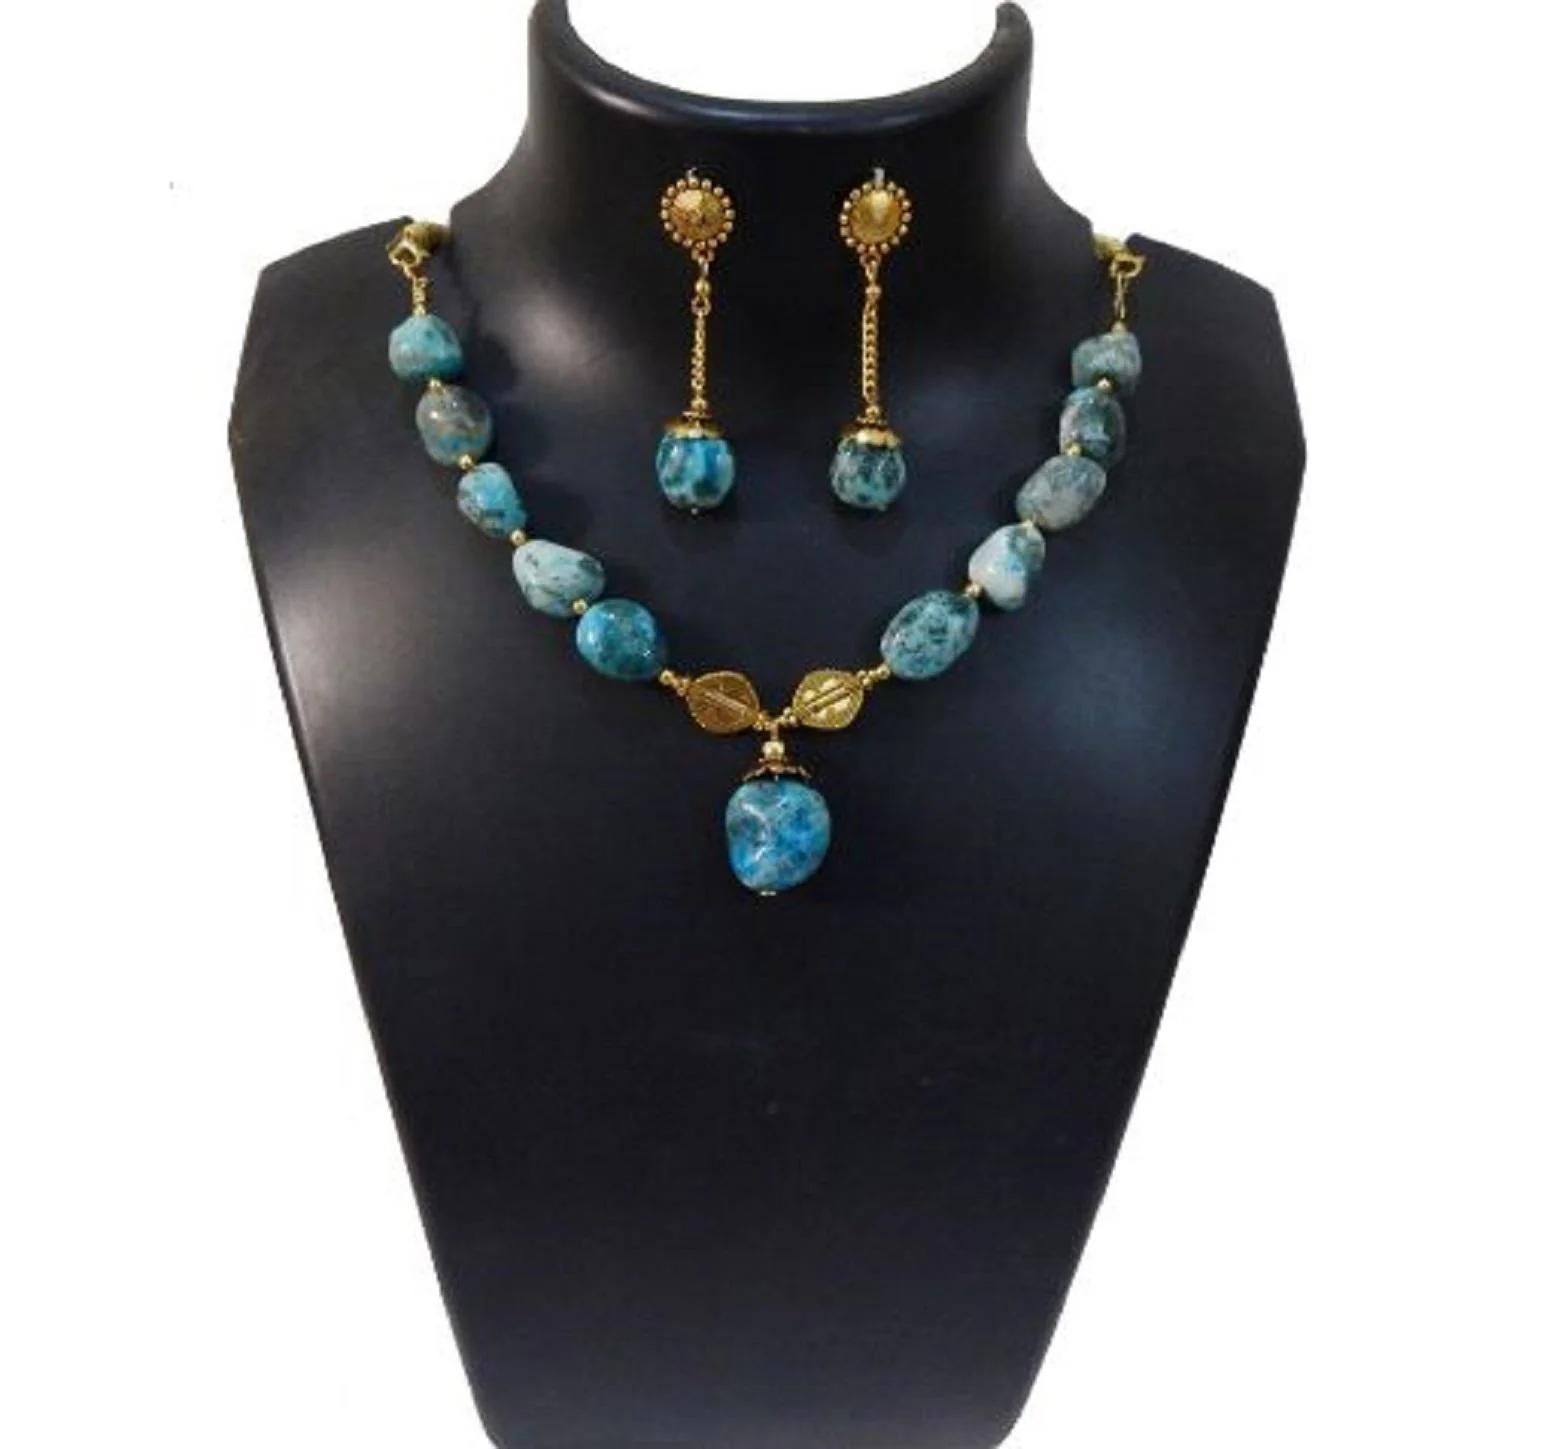
JAYA VISION ENTERPRISES Gemstone Turquoise Tumble for Throat Chakra Choker Necklace
Type: Necklaces
Brand: JAYA VISION ENTERPRISES
Price: Rs. 499
 Item Type : Semi Precious Turquoise Tumble Necklace,Style : Turquoise Tumble Stone Beads Necklace,Finishing Detail : Turquoise Tumble with Gold Polish Copper metal Finding made Chokar Necklace with matching Earrings.Turquoise brings about clearity of sound.